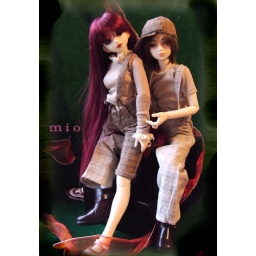
Gwen &amp;amp; OwenSuspender pants by Mio, hat &amp;amp; girl's knit top;.her shoes from DollChris, ebay